Nespresso

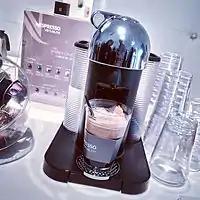
A VertuoLine machine and capsules

To appeal to the demand by North Americans for larger servings of coffee than the original Nespresso machine produces, in February 2014 Nespresso launched a new "VertuoLine" system of machines and capsules in the United States and Canada. The system produces Espresso (40ml/1.35oz), Double Espresso (80ml/2.7oz), Gran Lungo (150ml/5oz), Mug/Coffee (230ml/8oz) and Alto/Alto XL (414ml/14oz) cup sizes that characterises espresso coffees and the original line of Nespresso coffees. Nespresso simultaneously uses over 25 blends in specially designed VertuoLine capsules. The VertuoLine capsules cannot be used in the original line of Nespresso machines (now branded "OriginalLine" in North America). Nespresso continues to sell both OriginalLine and VertuoLine machines and capsules in the United States and Canada, targeting different market segments with the two systems.